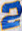
Number: 2